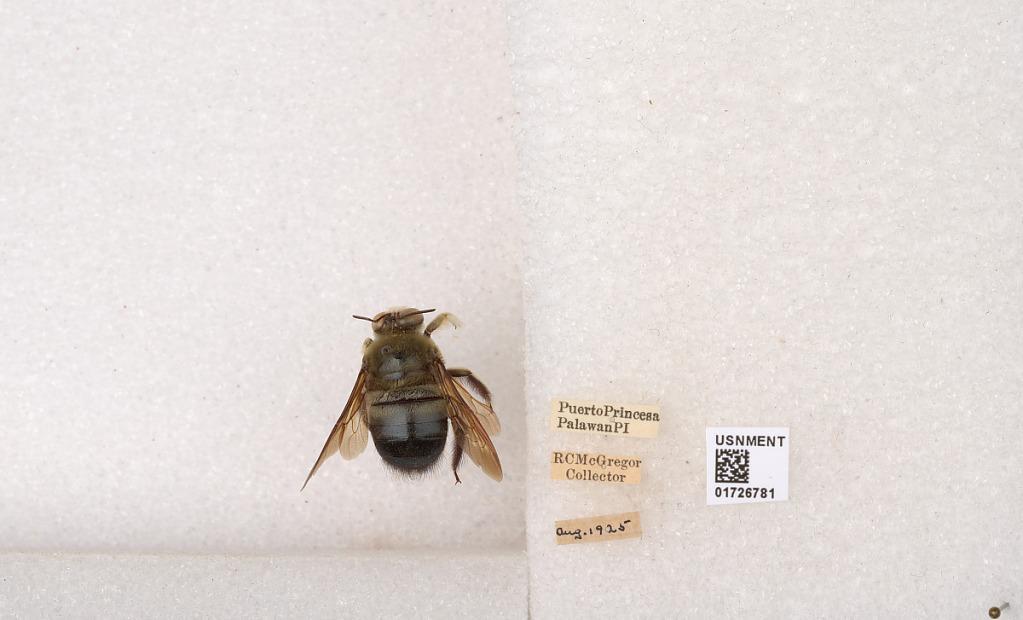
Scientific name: Xylocopa (Zonohirsuta) fuliginata Pérez
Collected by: R. McGregor
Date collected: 1925-8-1
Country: Philippines
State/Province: Mimaropa
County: Palawan
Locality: Puerto Princesa